Women's Super League Golden Boot

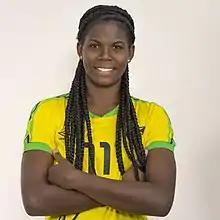
Alessia Russo and Khadija Shaw are the current joint holders of the award.

The Women's Super League Golden Boot is an annual association football award presented to the leading goalscorer in Women's Super League (WSL). The award is sponsored by Barclays. The most recent winner is Khadija Shaw who scored 21 goals in 18 games for Manchester City in the 2023–24 season. Vivianne Miedema and Sam Kerr are the only players to win the Golden Boot multiple times having both won it twice. Rachel Daly for Aston Villa in the 2022–23 season, and Miedema for Arsenal in the 2018–19 season, hold the record for the most goals in a season with 22.